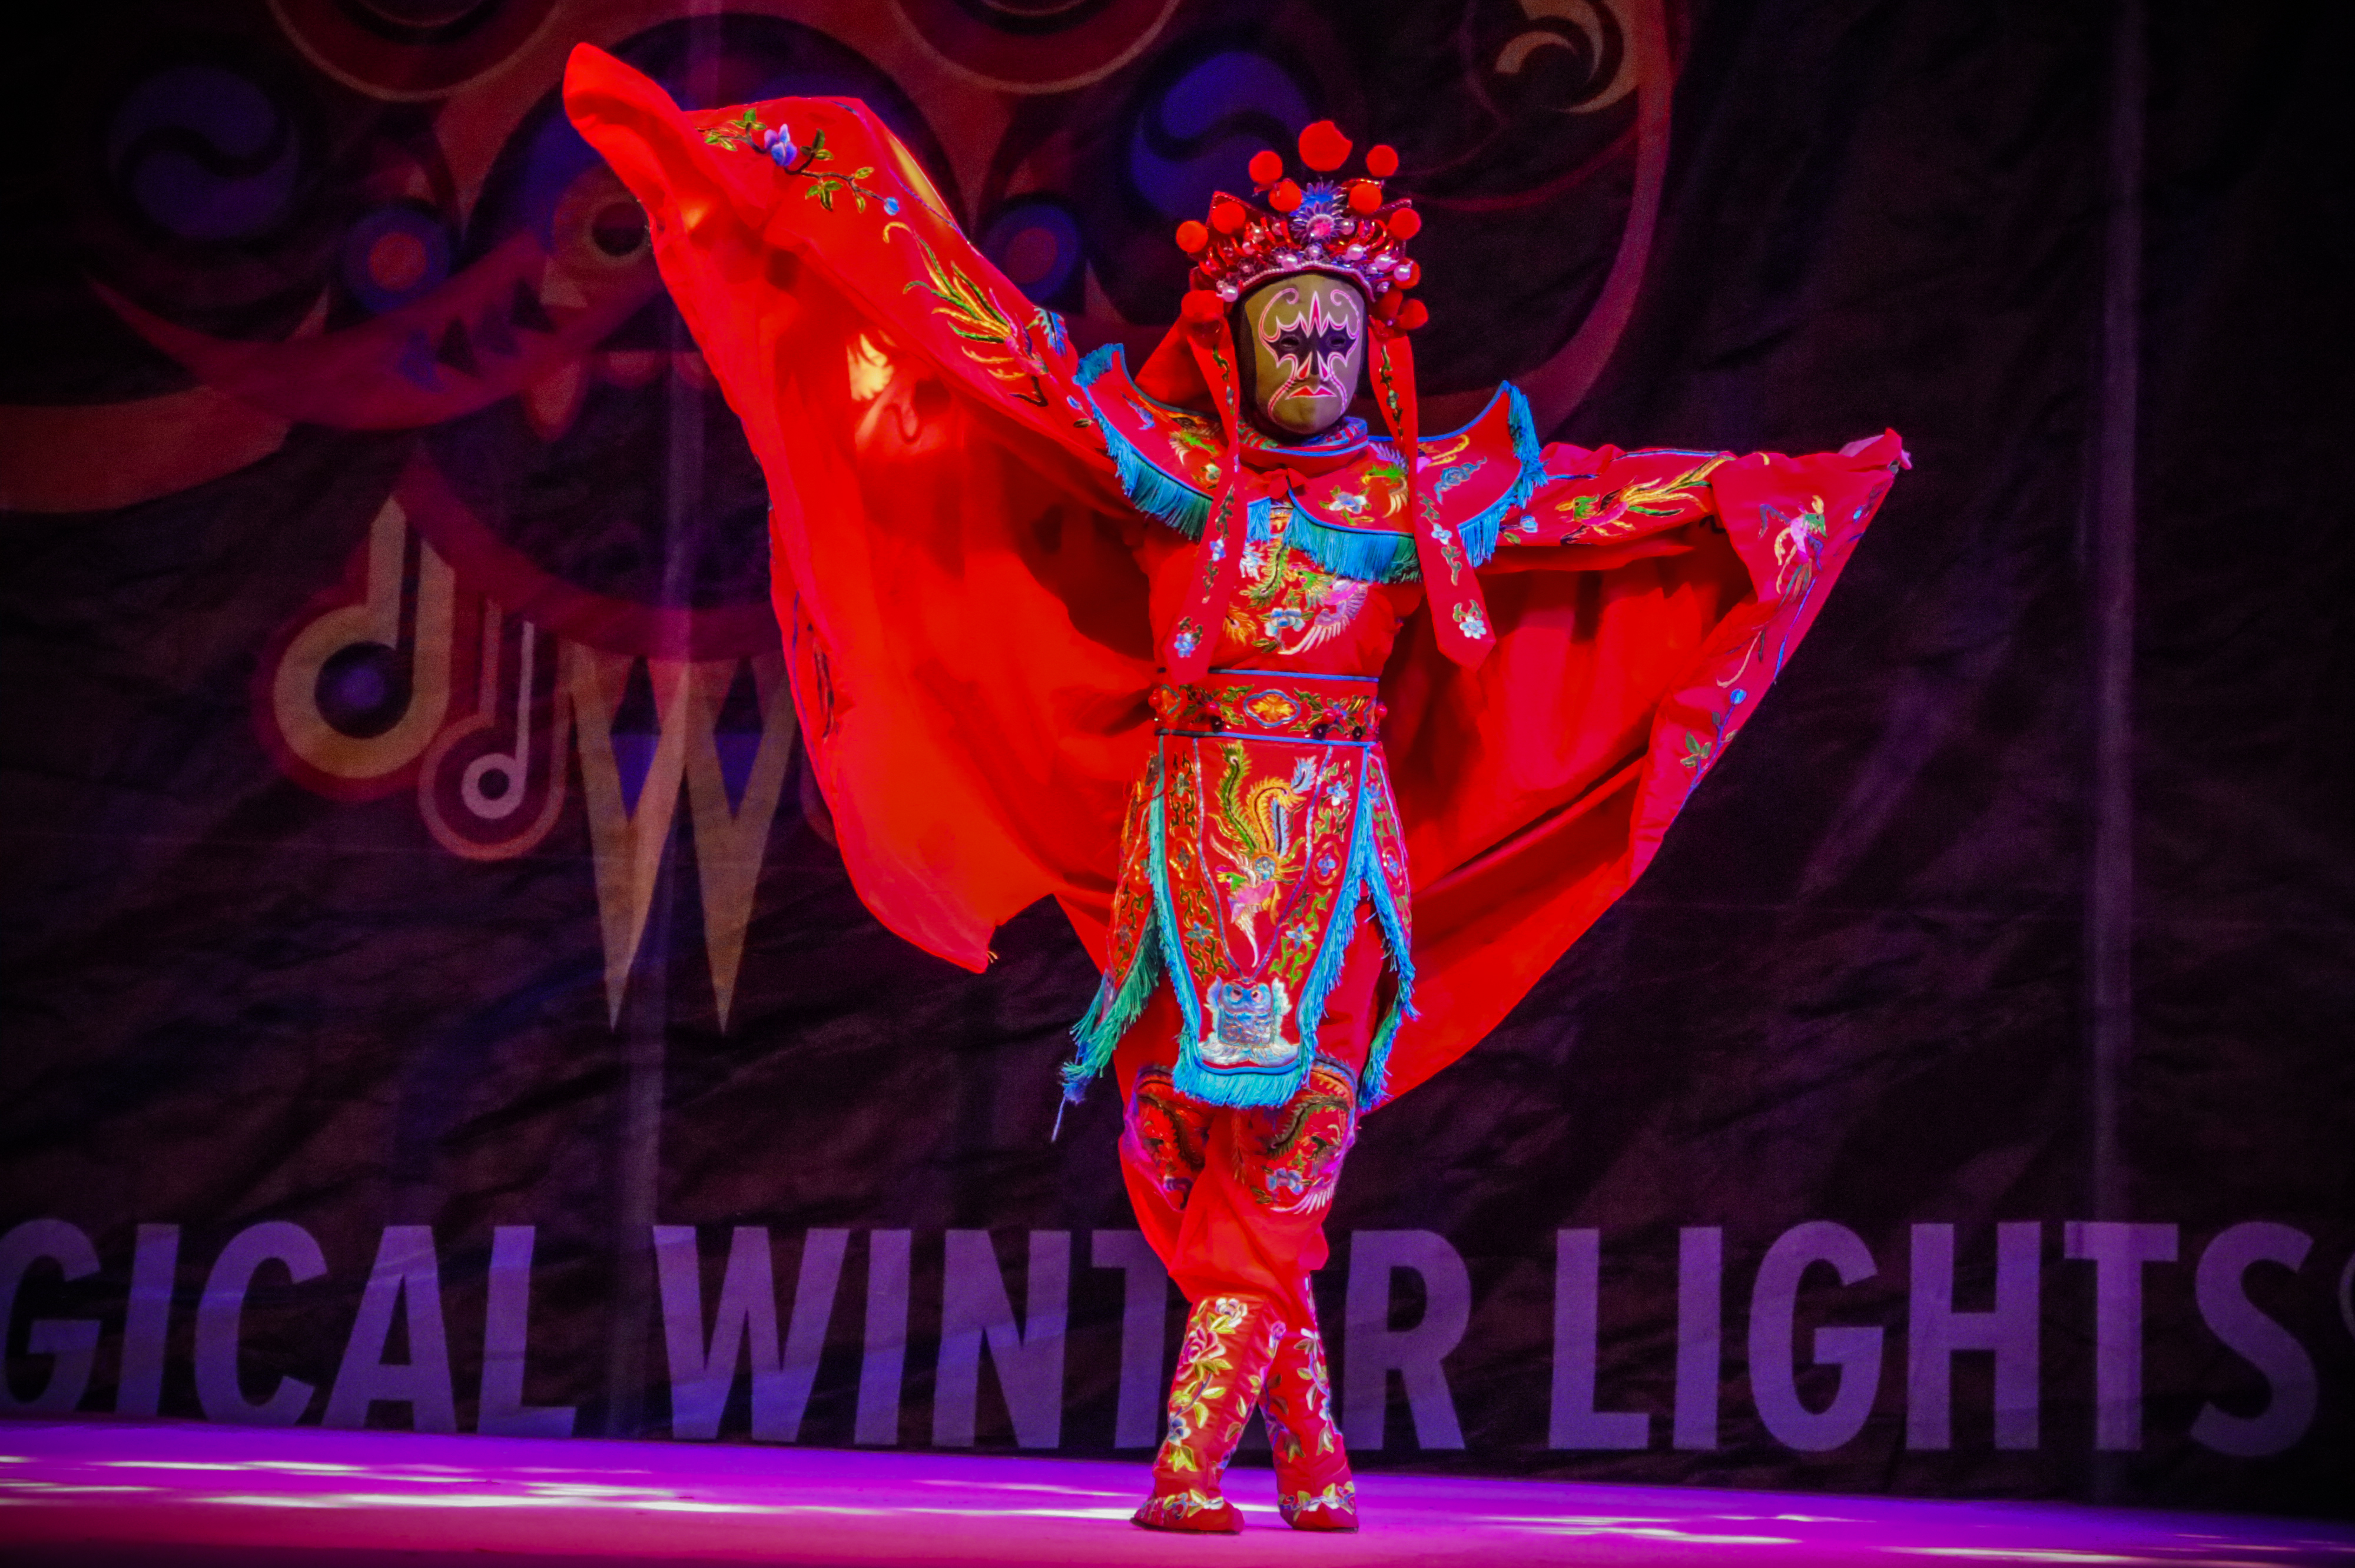
chinese, acrobats, mask, dance, costume, canonXC10, performing arts, performance, entertainment, dancer, stage, circus, performance art, event, musical theatre, theatre, tradition, computer wallpaper, acrobatics